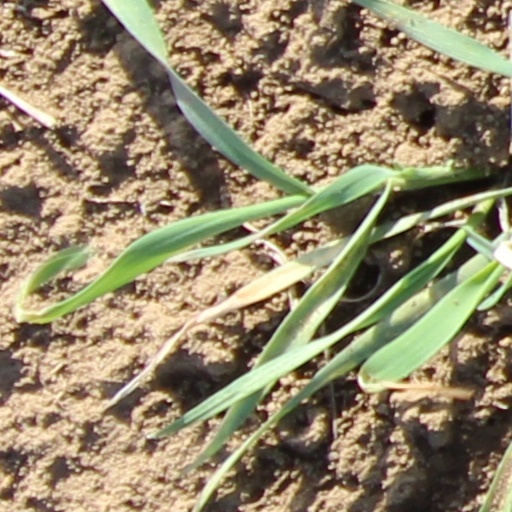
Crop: wheat